Jesus in Islam

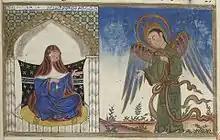
The Annunciation, from "The Remaining Signs of Past Centuries", copied in 1307

Islamic exegesis affirms the virginal birth of Jesus – similarly to the Gospel account and occurring in Bethlehem. The narrative of the virgin birth opens with an announcement to Mary by the angel Gabriel while Mary is being raised in the Temple after having been pledged to God by her mother. Gabriel states she is honored over all women of all nations and has brought her glad tidings of a pure son.